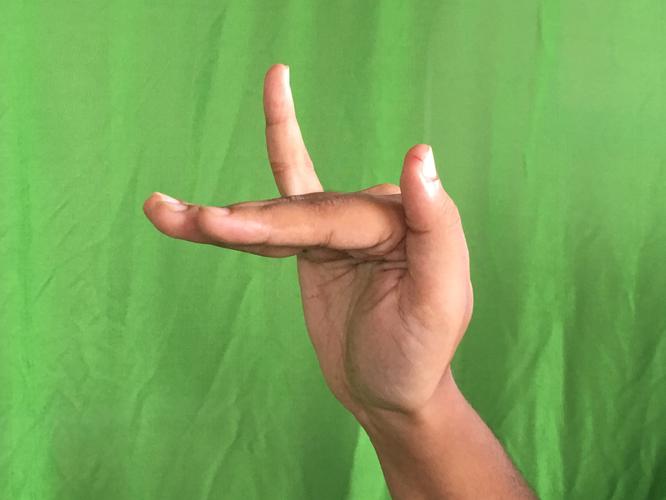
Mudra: Mrigasirsha
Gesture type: single_hand